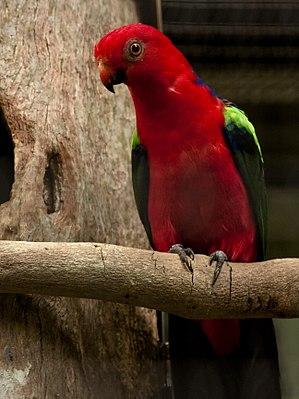
La Perruche à ailes vertes est une espèce d'oiseaux appartenant à la famille des Psittacidae.